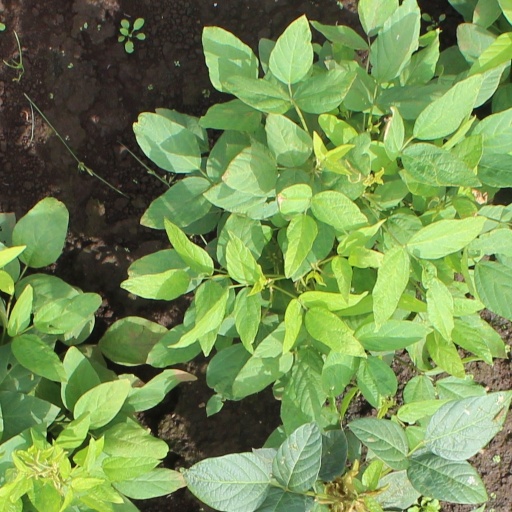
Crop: soybean